Ally Venable

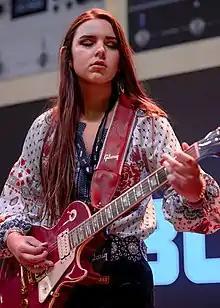
Venable performing in 2020

Ally Marie Venable (born April 7, 1999 in Kilgore, Texas) is an American blues rock guitar player, singer, and songwriter. She is the 2014, 2015 ETX Music awards female guitar player of the year, and she and her band were the ETX Music Awards 2015, 2016 blues band of the year.